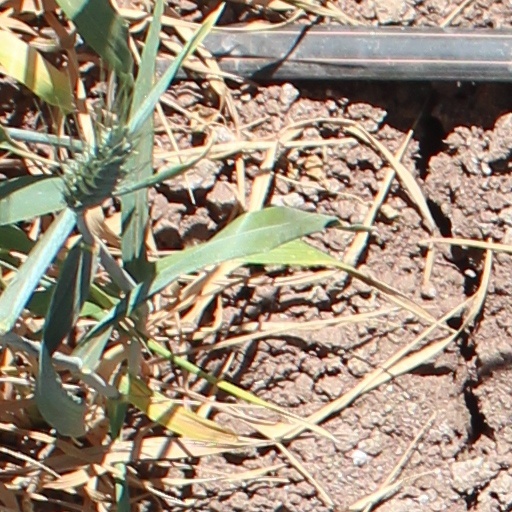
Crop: wheat